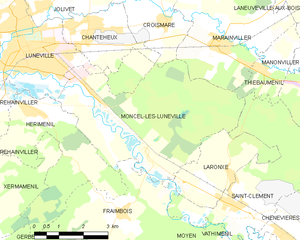
Moncel-lès-Lunéville est une commune française située dans le département de Meurthe-et-Moselle en région Grand Est.